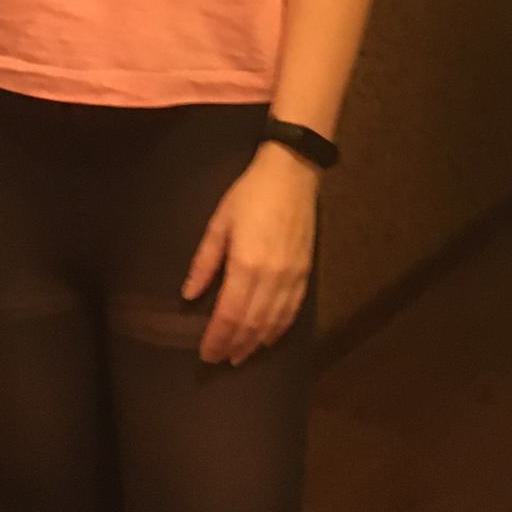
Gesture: no_gesture